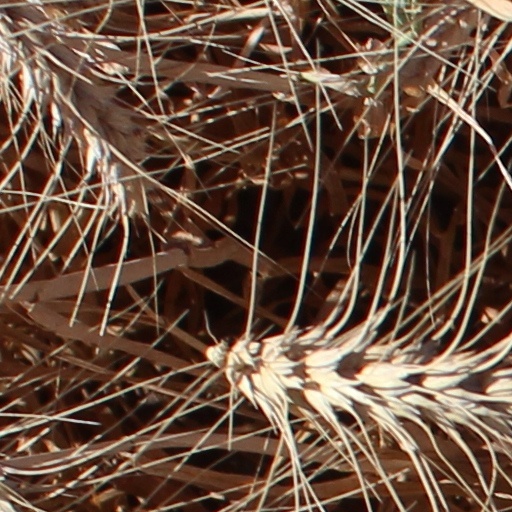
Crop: wheat